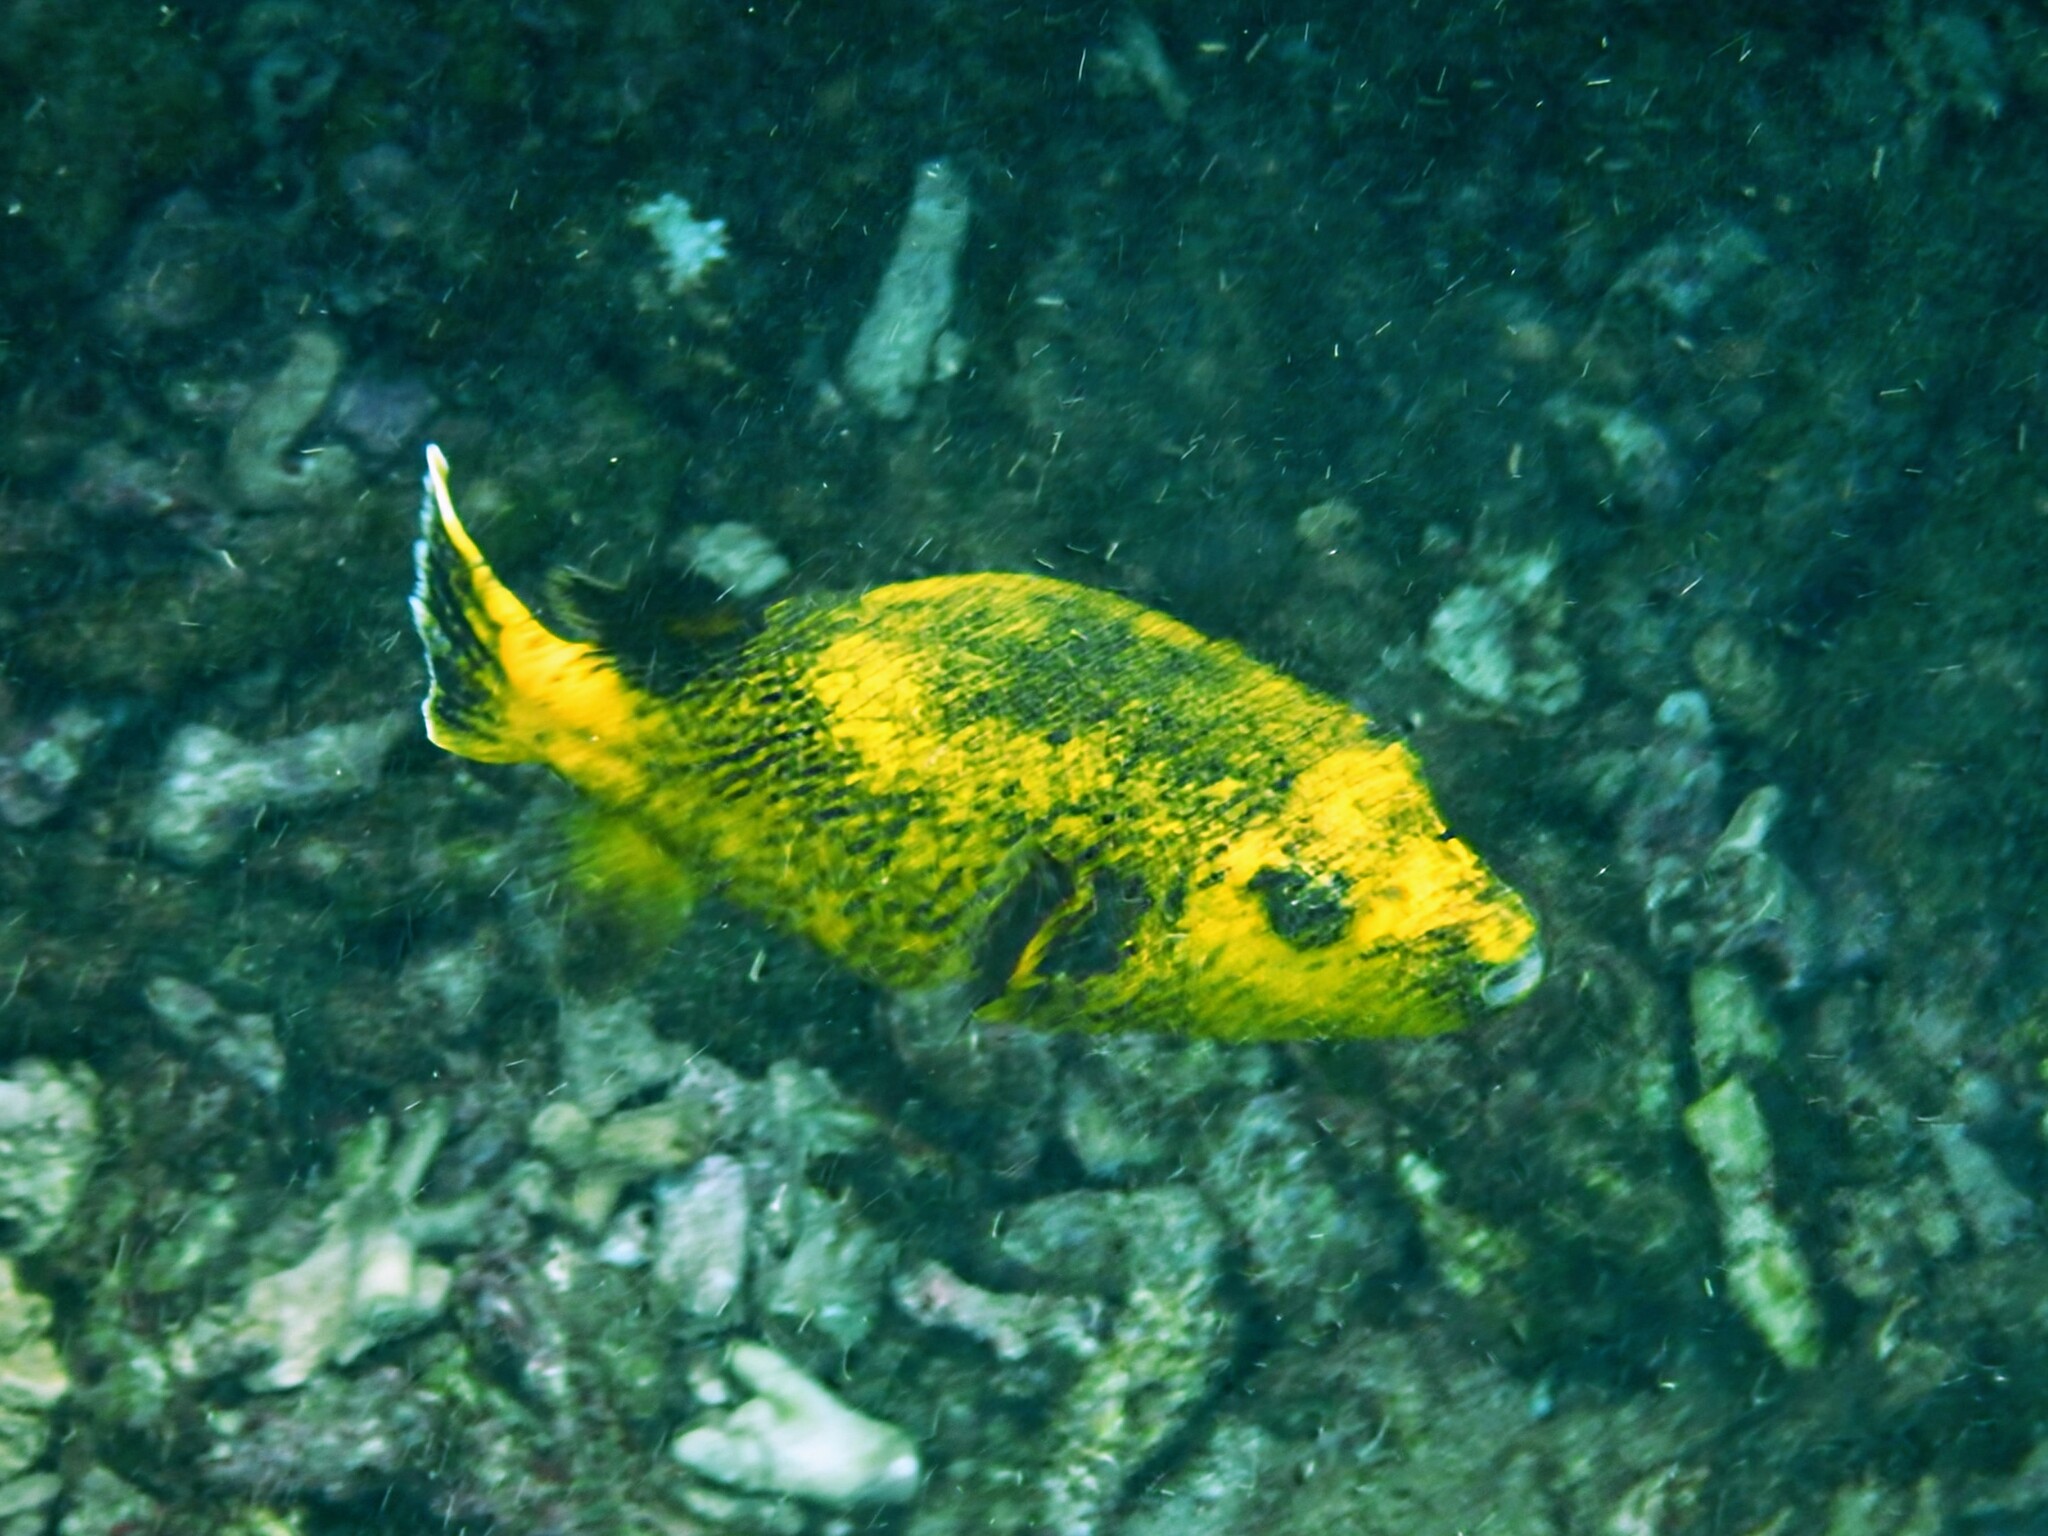
Arothron meleagris (Guineafowl Puffer)